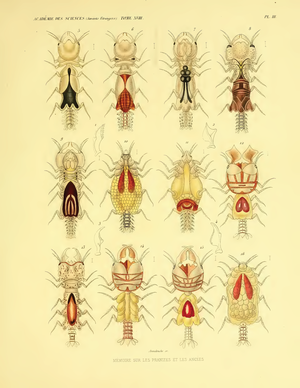
Gnathiidae est une famille de crustacés isopodes qui comprend 182 espèces. La taxonomie se fonde sur les individus mâles, les femelles et les juvéniles n'étant pas toujours spécifiquement identifiables de manière certaine. Les juvéniles sont parasites de poissons et sont appelés "larves praniza".